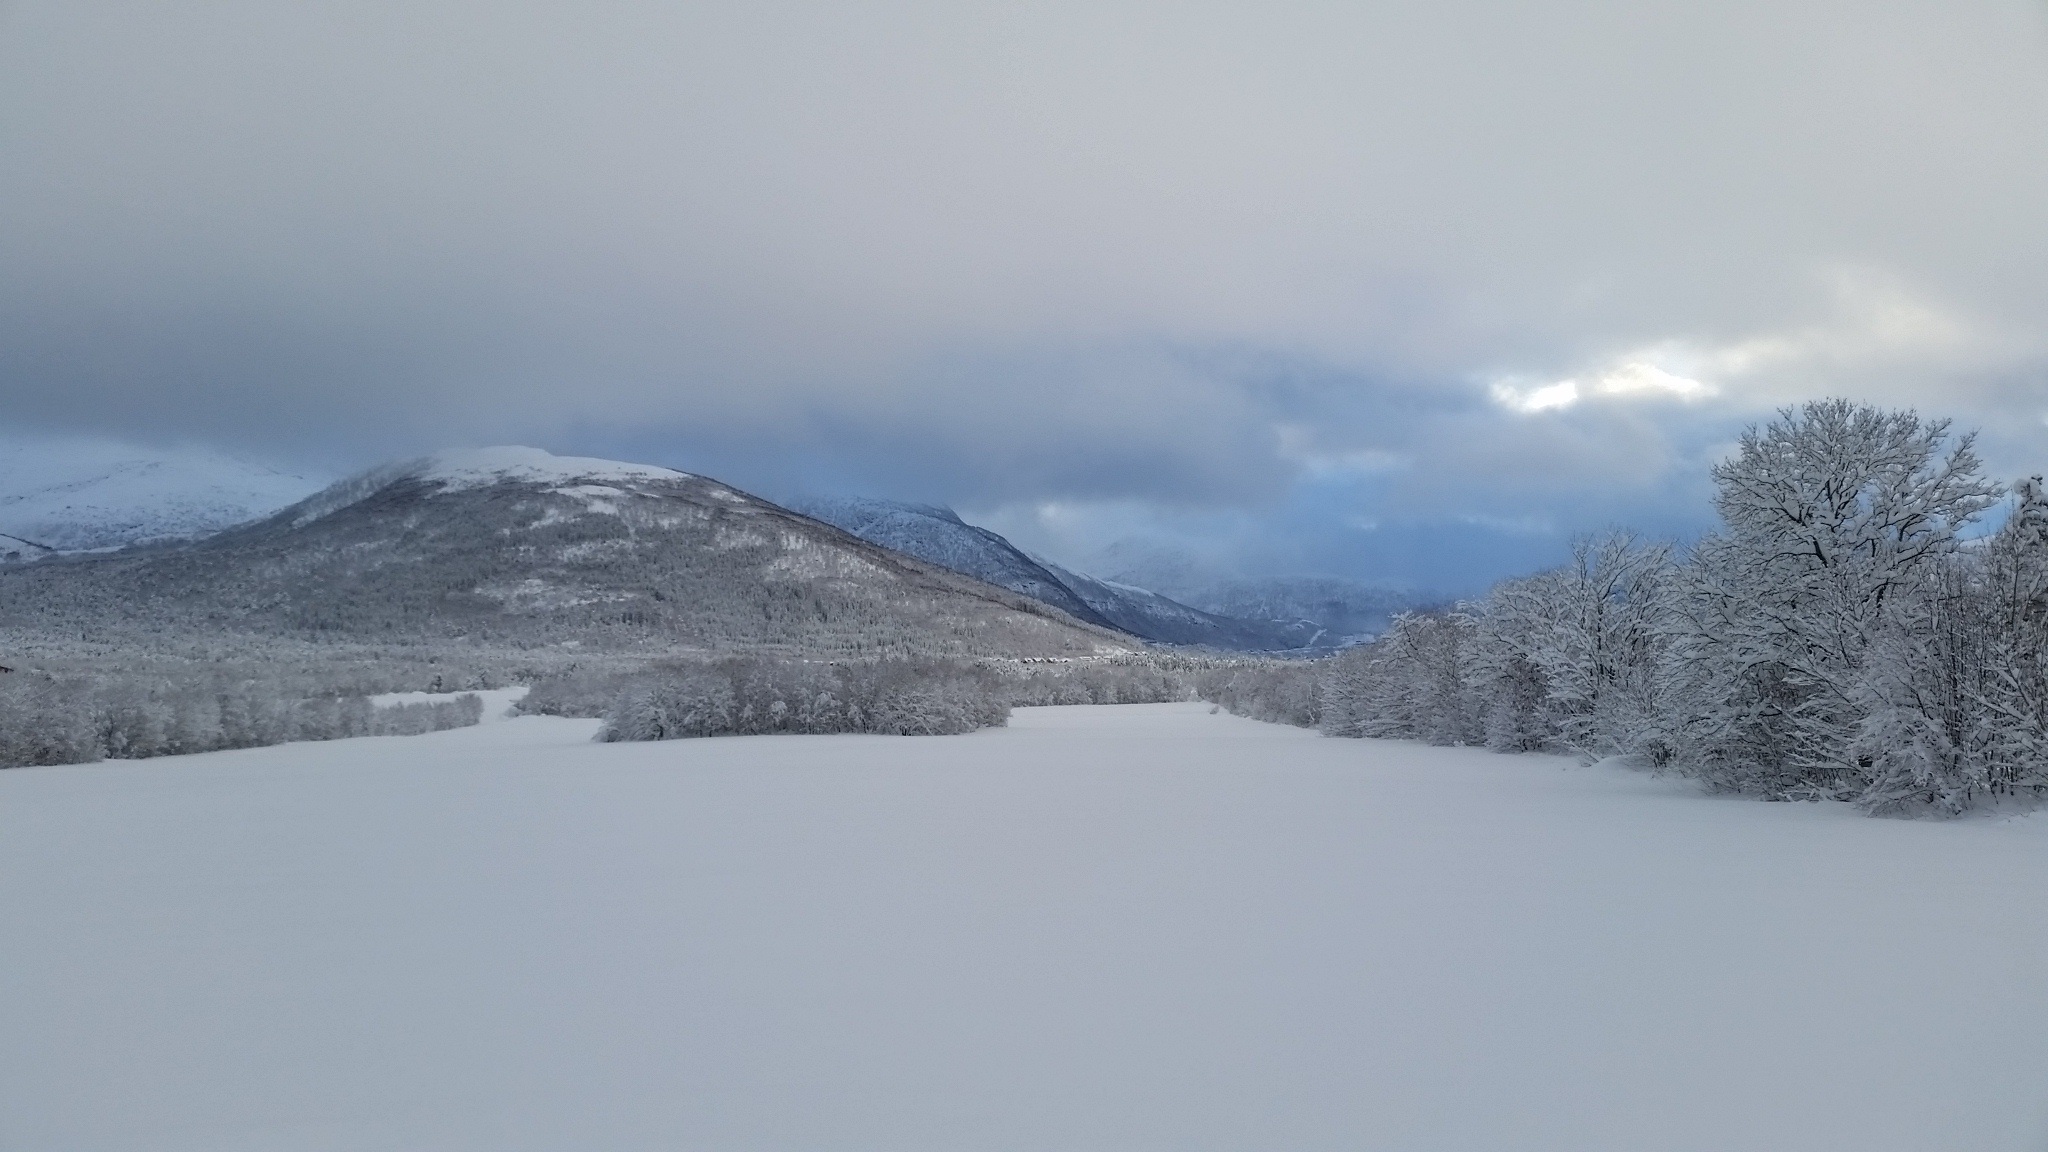
snow, mountainous landforms, winter, mountain, weather, atmospheric phenomenon, mountain range, geological phenomenon, season, freezing, ridge, alps, piste